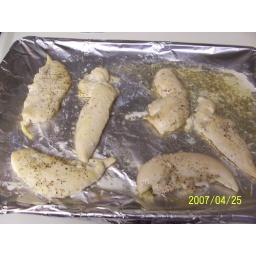
Then baked chicken in the oven